Khuk Khi Kai

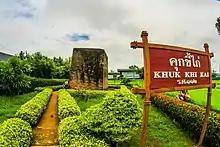
The Khuk Khi Kai prison, now a tourist attraction

Khuk Khi Kai, also called the Chicken Dung Cell or Chicken Poop Prison, is a former prison in Laem Sing, Chanthaburi, Thailand. It was built by the French in 1893, when the French occupied the area as part of the Franco-Siamese conflict, to imprison Thai resistance fighters. The square-shaped tower is made from red bricks and is 4.4 metres wide and 7 metres tall, with two rows of slits along the sides. The tower was abandoned after the French withdrew in 1904.